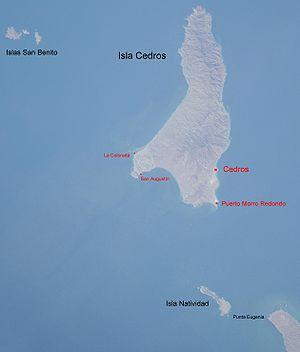
Les Islas San Benito se trouvent dans l'océan Pacifique au large de la côte ouest de l'état mexicain de Basse-Californie, à 25 km à l'ouest de Cedros Island. Elles font partie de la delegación Cedros Island, une subdivision de la municipalité Ensenada en Basse-Californie.